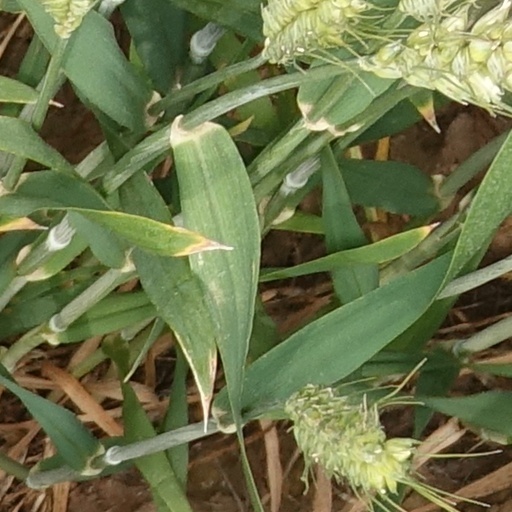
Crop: wheat